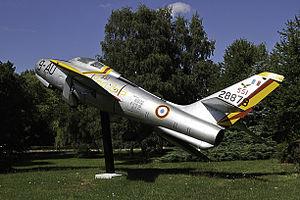
F-84F aux couleurs de l'EC 1/9 Limousin exposé en stèle sur la BA128
La 9ᵉ escadre de chasse est une ancienne unité de chasse de l'Armée de l'air française créée le 1ᵉʳ avril 1954 à Lahr et dissoute sur la base de Metz le 1ᵉʳ juillet 1965.
L’escadron d'instruction en vol 3/4 « Limousin » est une unité d'instruction de l'armée de l'air française équipée d'Alpha Jet E, basée sur la base aérienne 705 Tours. Ses avions portent un code en 705-xy. Elle tient ses traditions du Groupe de Chasse I/9 créé en novembre 1939.